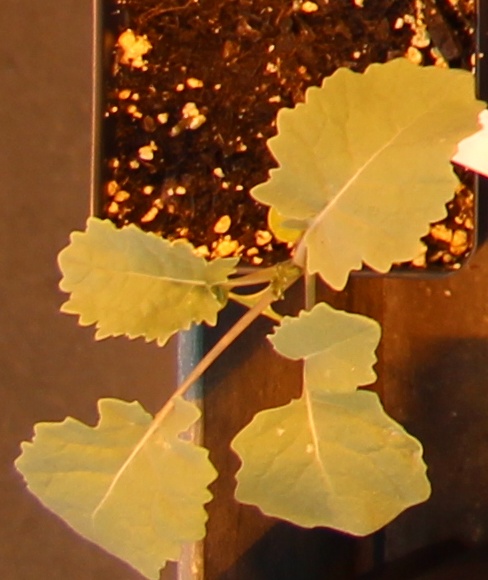
Label: Canola